The Grand Budapest Hotel

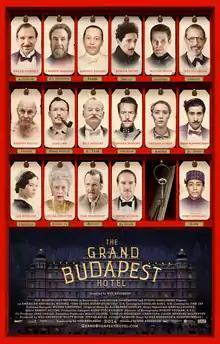
Theatrical release poster

The Grand Budapest Hotel is a 2014 comedy-drama film written, directed, and co-produced by Wes Anderson. Ralph Fiennes leads a seventeen-actor ensemble cast as Monsieur Gustave H., famed concierge of a twentieth-century mountainside resort in the fictional Eastern European country of Zubrowka. When Gustave is framed for the murder of a wealthy dowager (Tilda Swinton), he and his recently befriended protégé Zero (Tony Revolori) embark on a quest for fortune and a priceless Renaissance painting amidst the backdrop of an encroaching fascist regime. Anderson's American Empirical Pictures produced the film in association with Studio Babelsberg, Fox Searchlight Pictures, and Indian Paintbrush's Scott Rudin and Steven Rales. Fox Searchlight supervised the commercial distribution, and "The Grand Budapest Hotel"s funding was sourced through Indian Paintbrush and German government-funded tax rebates.